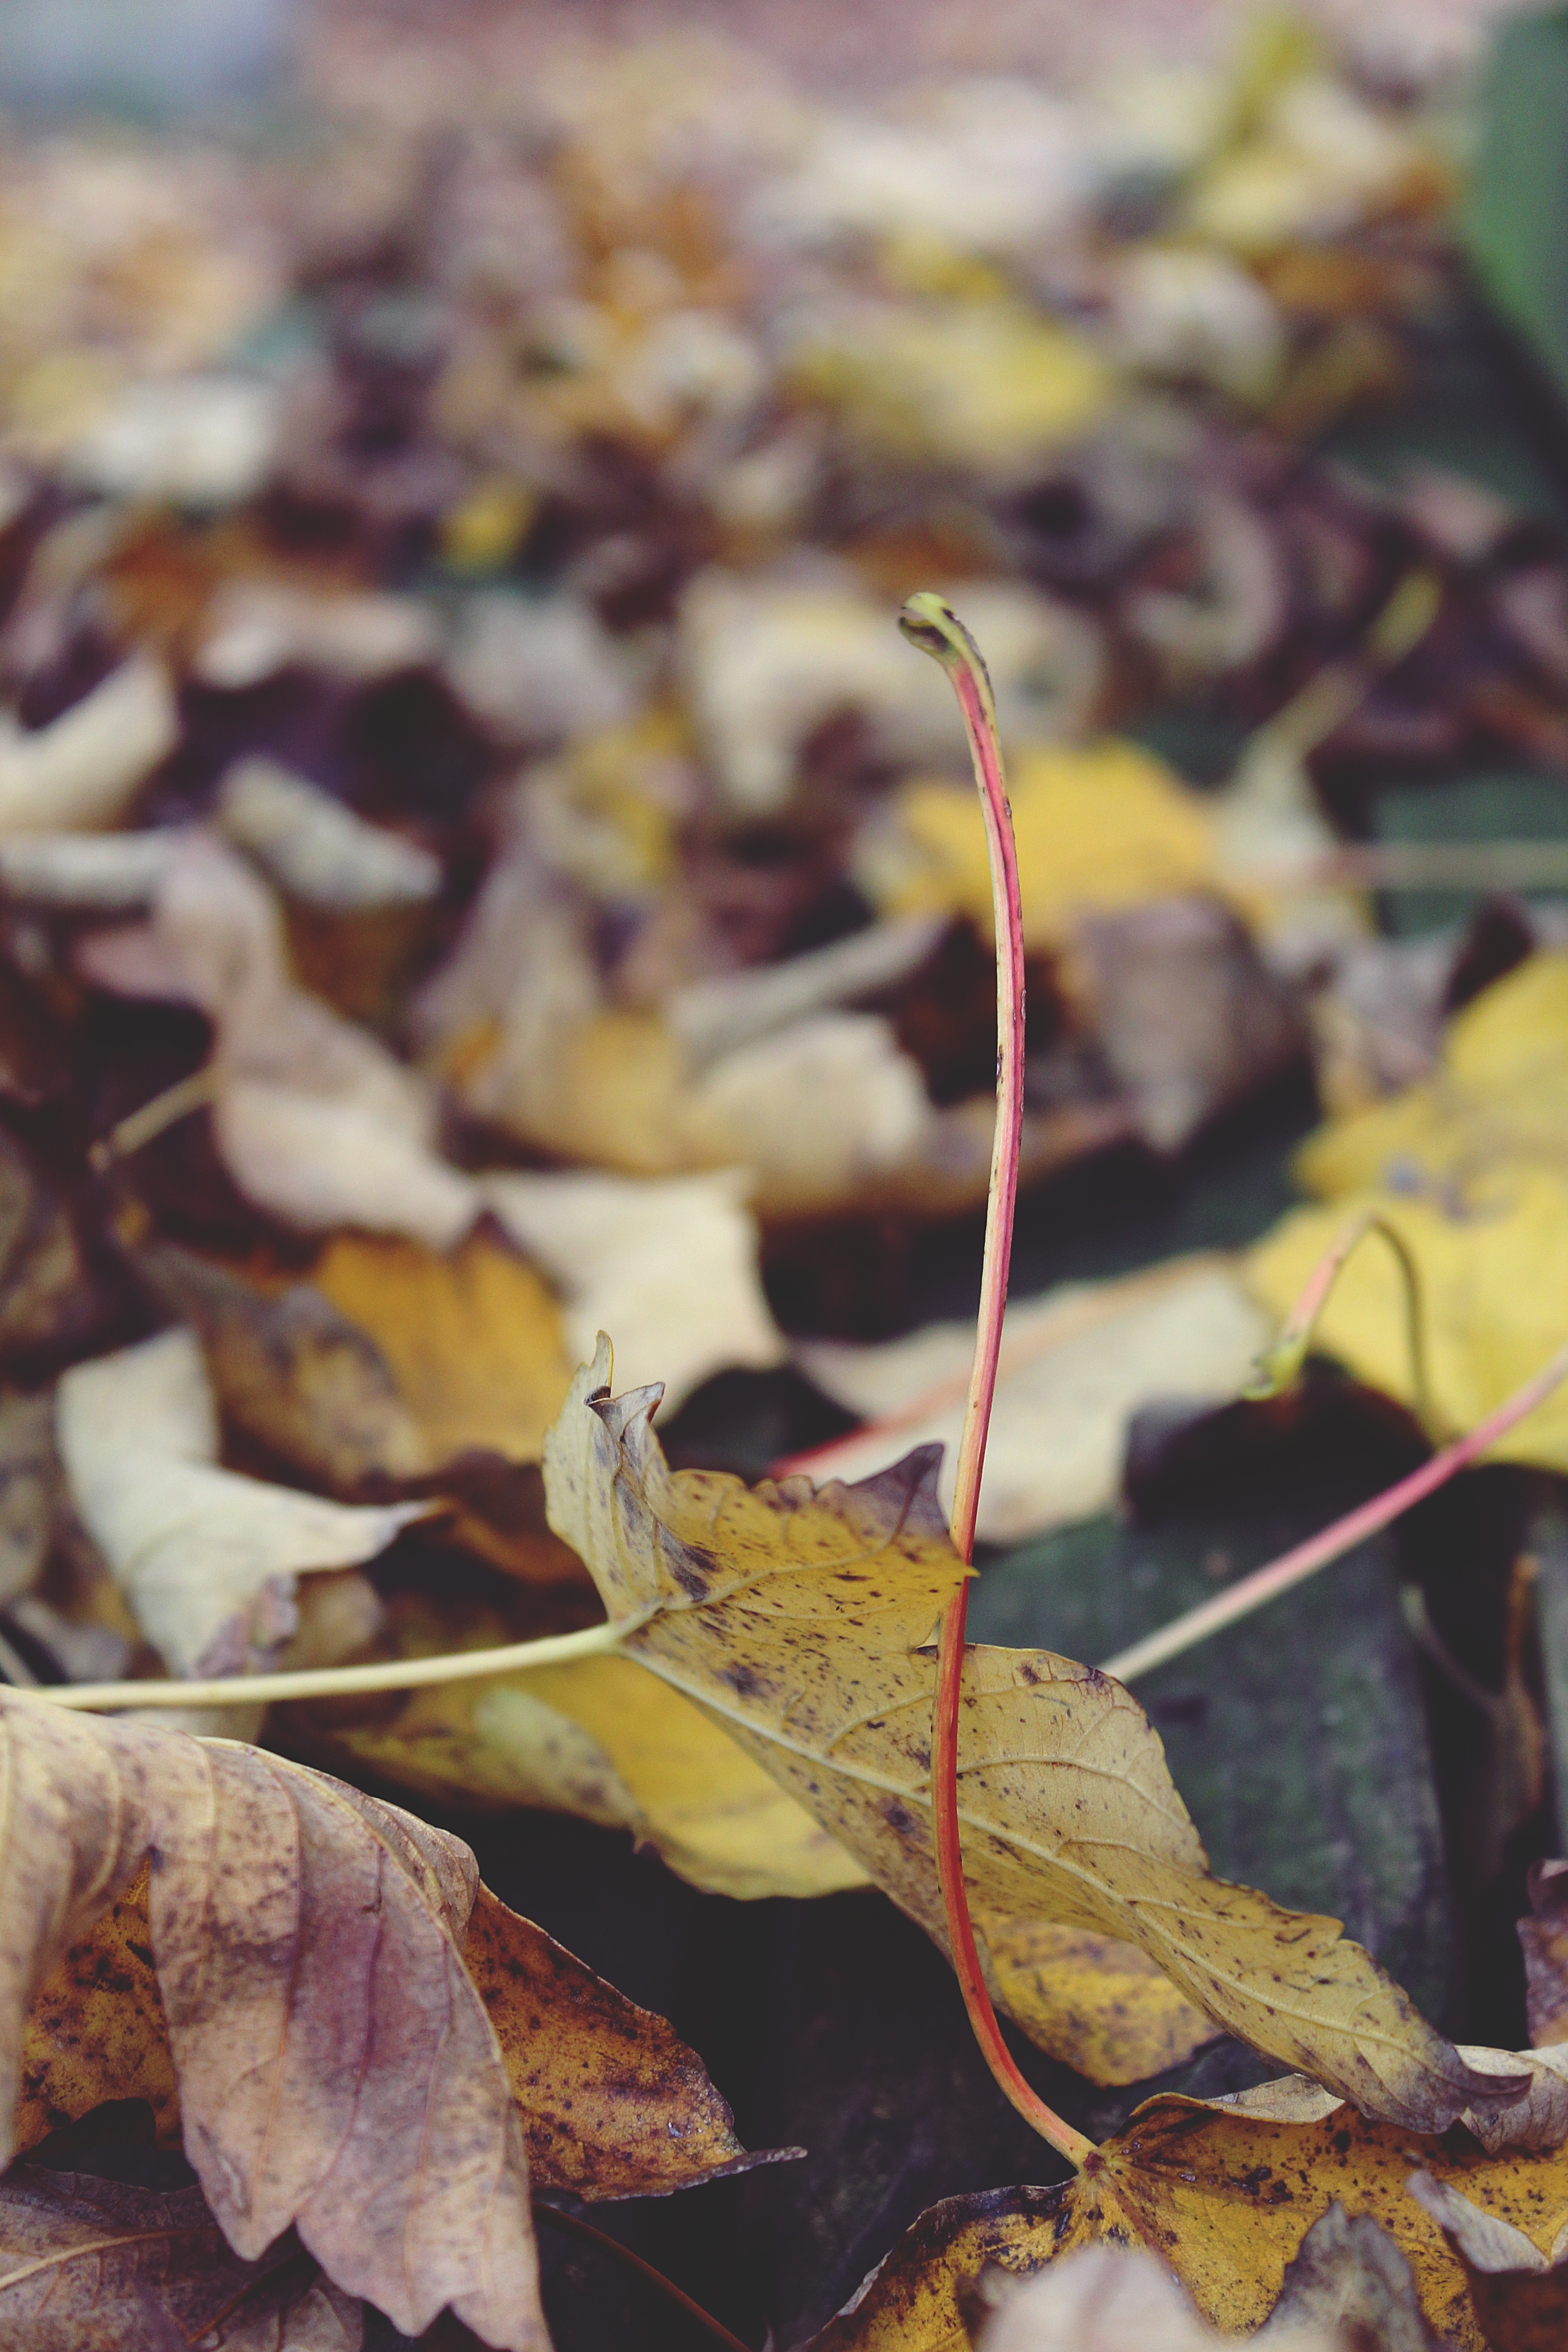
tree, nature, forest, branch, plant, sunlight, leaf, flower, spring, autumn, brown, botany, yellow, flora, season, close up, leaves, bank, fall foliage, leaves in the autumn, macro photography, plant stem, woody plant